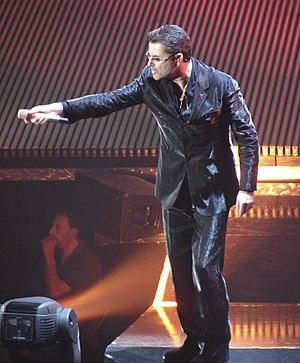
George Michael au Palais des sports d'Anvers (Belgique) en 2006, pour la tournée 25 Live.
Georgios Kyriacos Panayiotou, connu sous le nom de scène de George Michael [ d͡ʒɔːd͡ʒ ˈmaɪkəl], est un auteur-compositeur-interprète et producteur britannique, né le 25 juin 1963 à East Finchley dans le Grand Londres et mort le 25 décembre 2016 à Goring-on-Thames dans l'Oxfordshire.